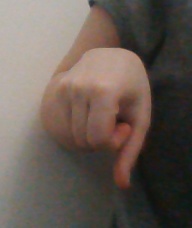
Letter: waw